British anti-invasion preparations of the Second World War

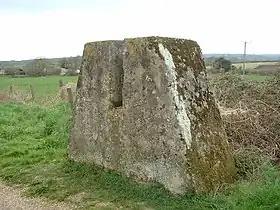
Removable roadblock buttress on the Taunton Stop Line

Beaches were blocked with entanglements of barbed wire, usually in the form of three coils of concertina wire fixed by metal posts, or a simple fence of straight wires supported on waist-high posts. The wire would also demarcate extensive minefields, with both anti-tank and anti-personnel mines on and behind the beaches. On many of the more remote beaches this combination of wire and mines represented the full extent of the passive defences.